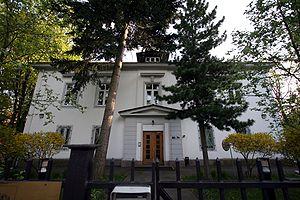
L'ambassade russe d'Oslo, construite en 1926 par l'architecte Oscar Hoff. Norsk bokmål: Russlands ambassade, oppført 1926 ved arkitekt Oscar Hoff.